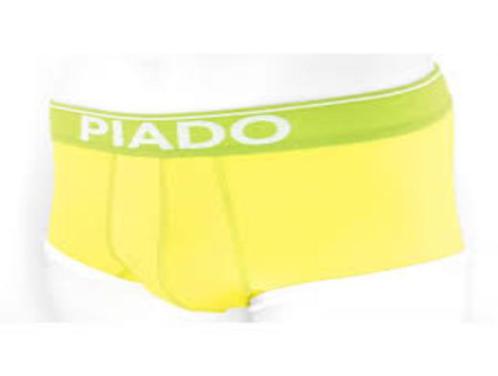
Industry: Clothes